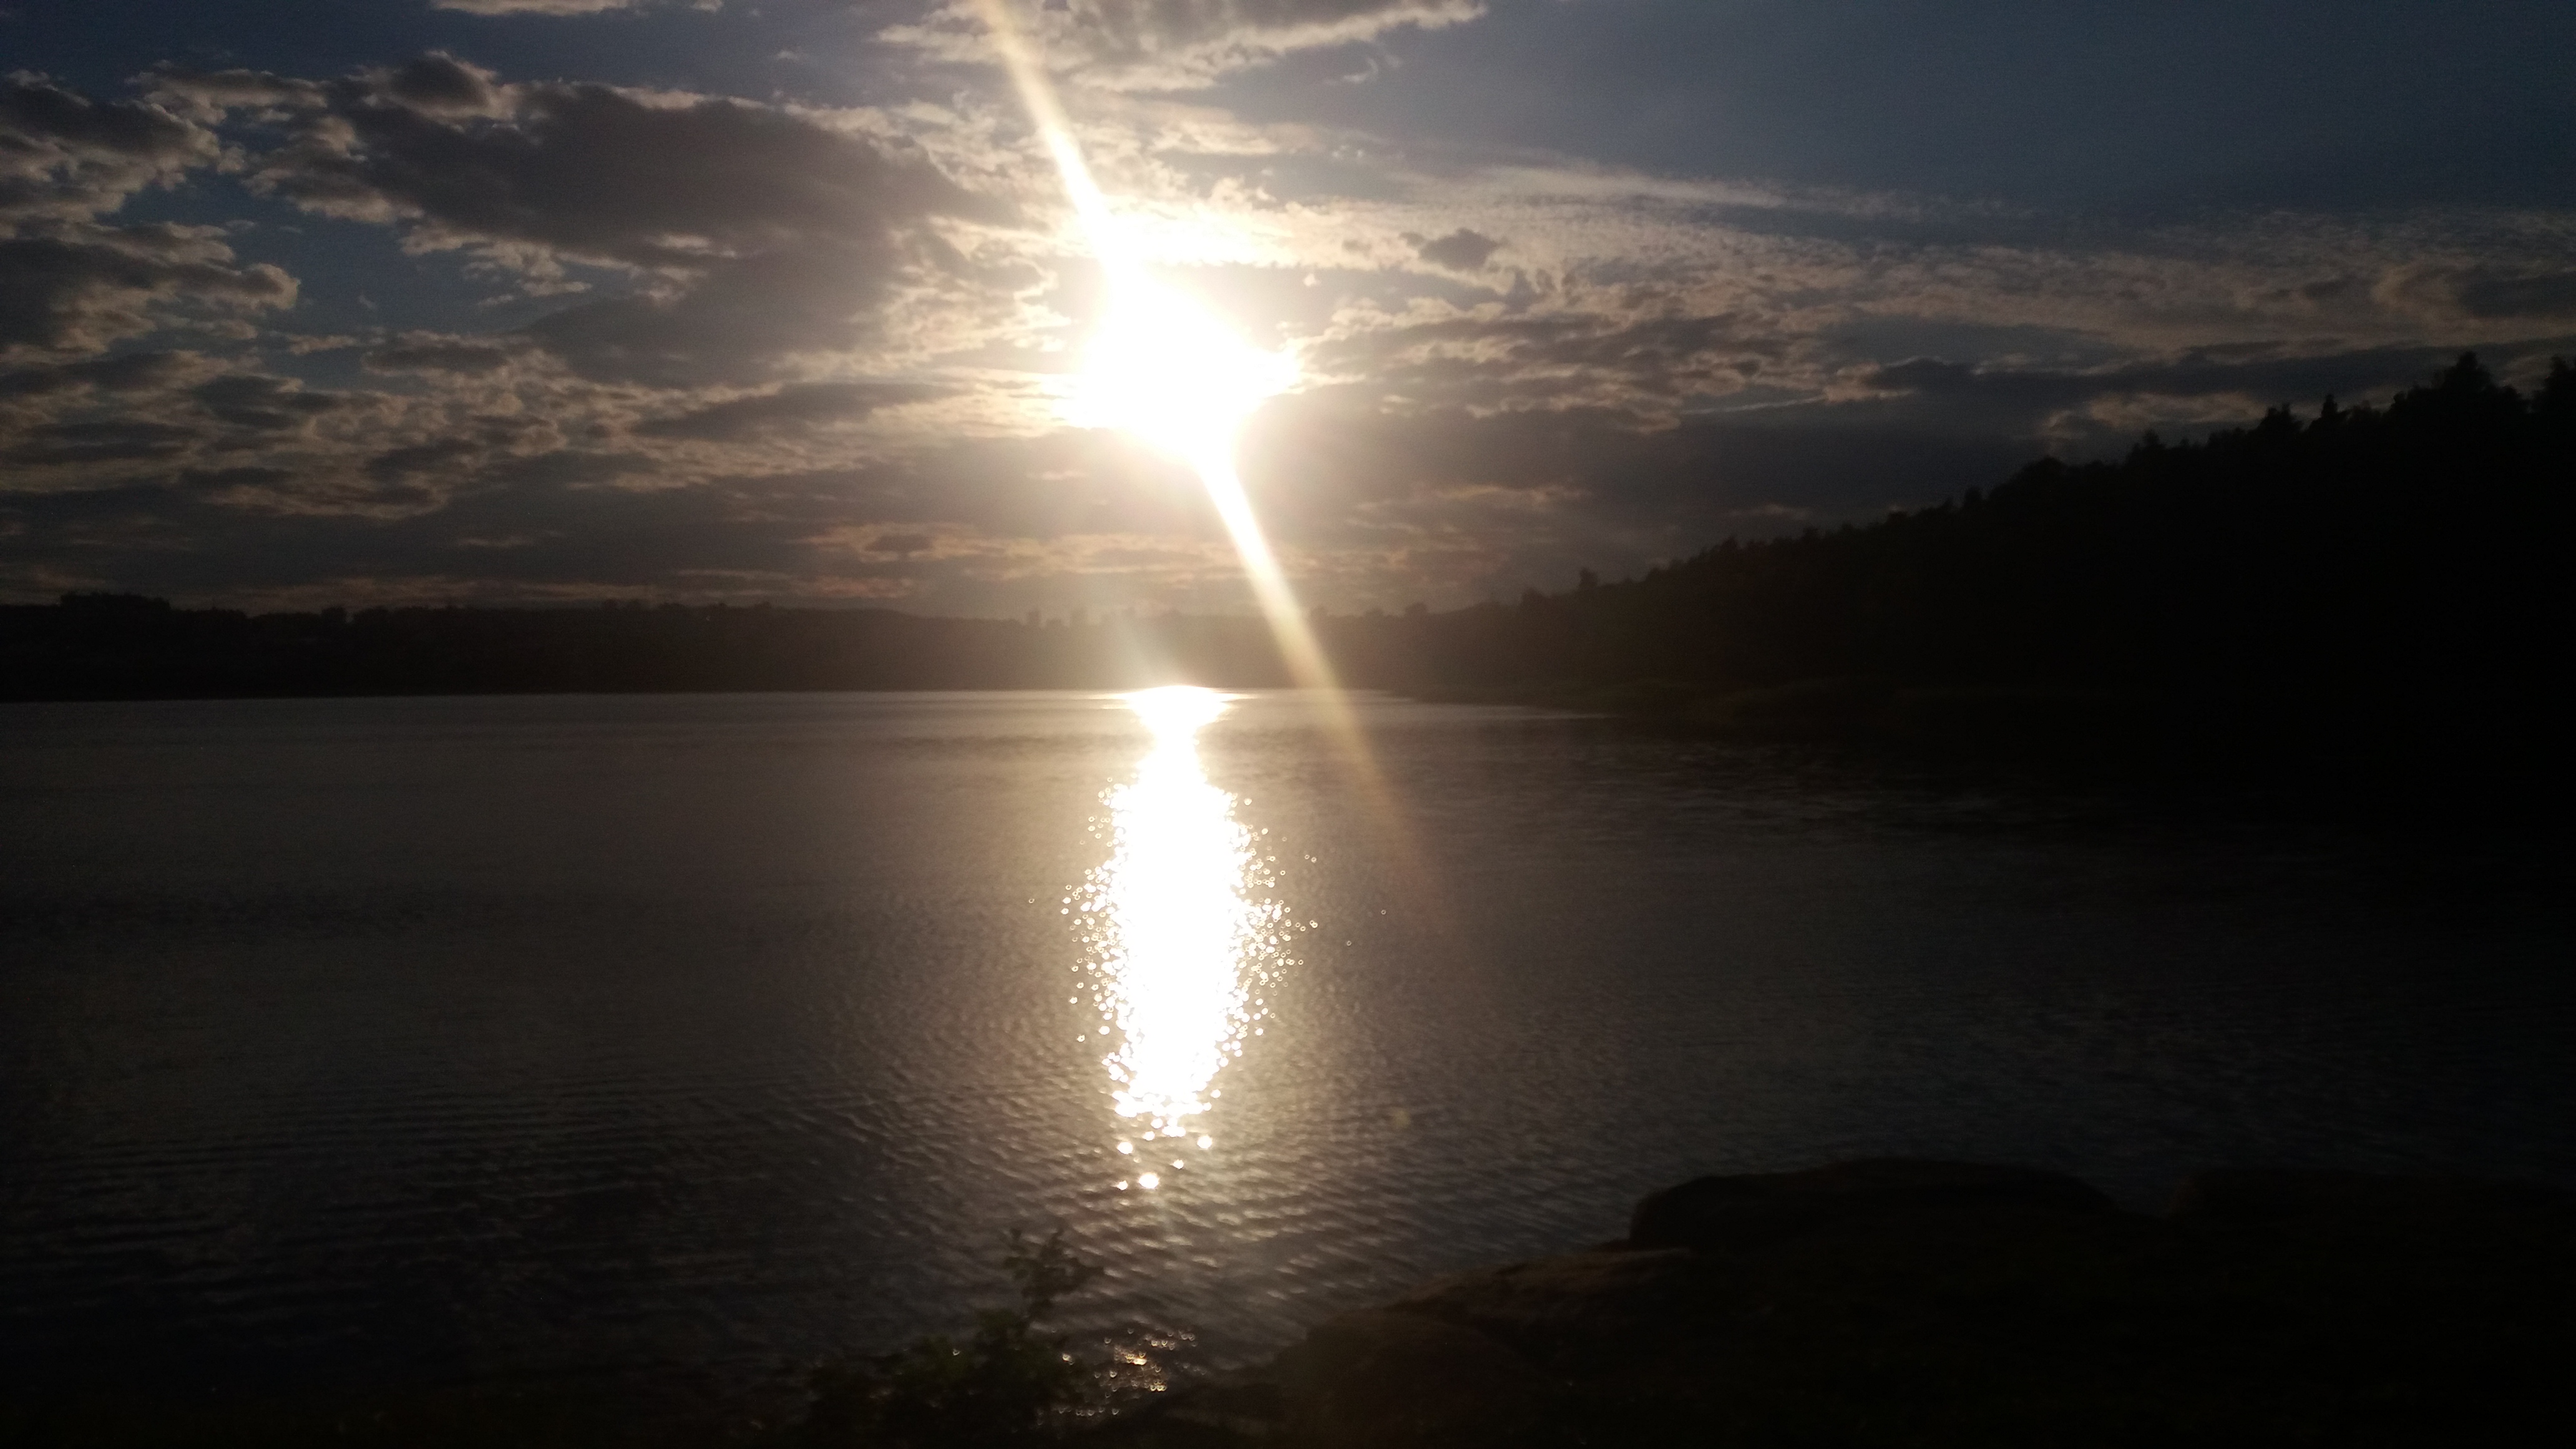
sun, sky, reflection, horizon, water, river, sunrise, sunset, atmosphere, loch, calm, sunlight, lake, morning, reservoir, afterglow, evening, cloud, darkness, dawn, sea, dusk, astronomical object, computer wallpaper, tree